Suicide Squad (2016 film)

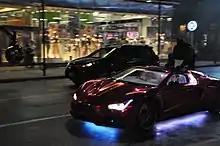
Filming of a chase sequence on Yonge Street in Downtown Toronto, May 2015

Filming began on April 13, 2015, in Toronto. On April 26 and 27, filming took place at Hy's Steakhouse. A "snowstorm" scene was filmed on April 29 on Adelaide St. and in Ching Lane. On May 5, a few major scenes were filmed in downtown Toronto next to Yonge and Dundas Square. Principal photography wrapped in August 2015 after additional filming took place in Chicago, Illinois. The visual effects were later provided by Moving Picture Company, Sony Pictures Imageworks, Mammal Studios and Ollin VFX and Supervised by Robert Winter, Mark Breakspaer, Gregory D. Liegey, Charlie Iturriaga and Jerome Chen as the Production Supervisor.